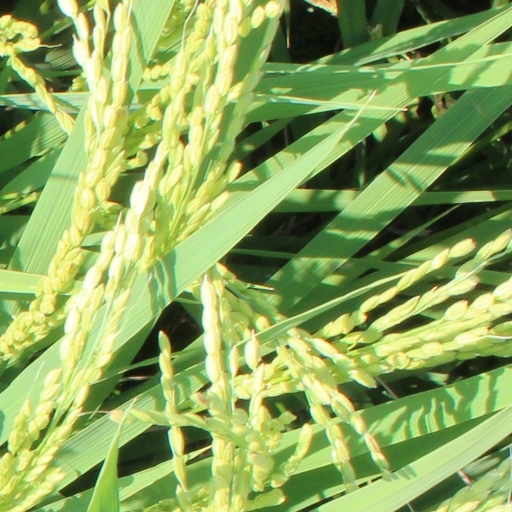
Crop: rice